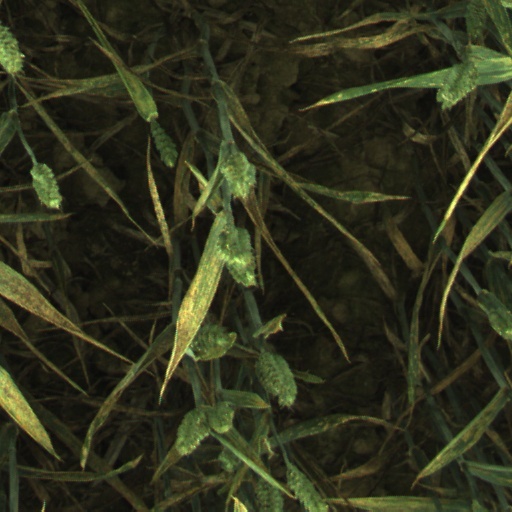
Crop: wheat